Jack Riley (American football)

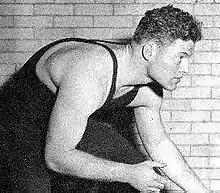
Jack Riley as a wrestler at Northwestern University

John Horn Riley (June 13, 1909 – March 22, 1993) was an American football tackle. He played college football at Northwestern University and professionally in the National Football League (NFL) for the Boston Redskins. Riley was inducted into the College Football Hall of Fame in 1988. He was also a two-time NCAA wrestling national champion at Northwestern and silver medalist in freestyle wrestling at the 1932 Summer Olympics.